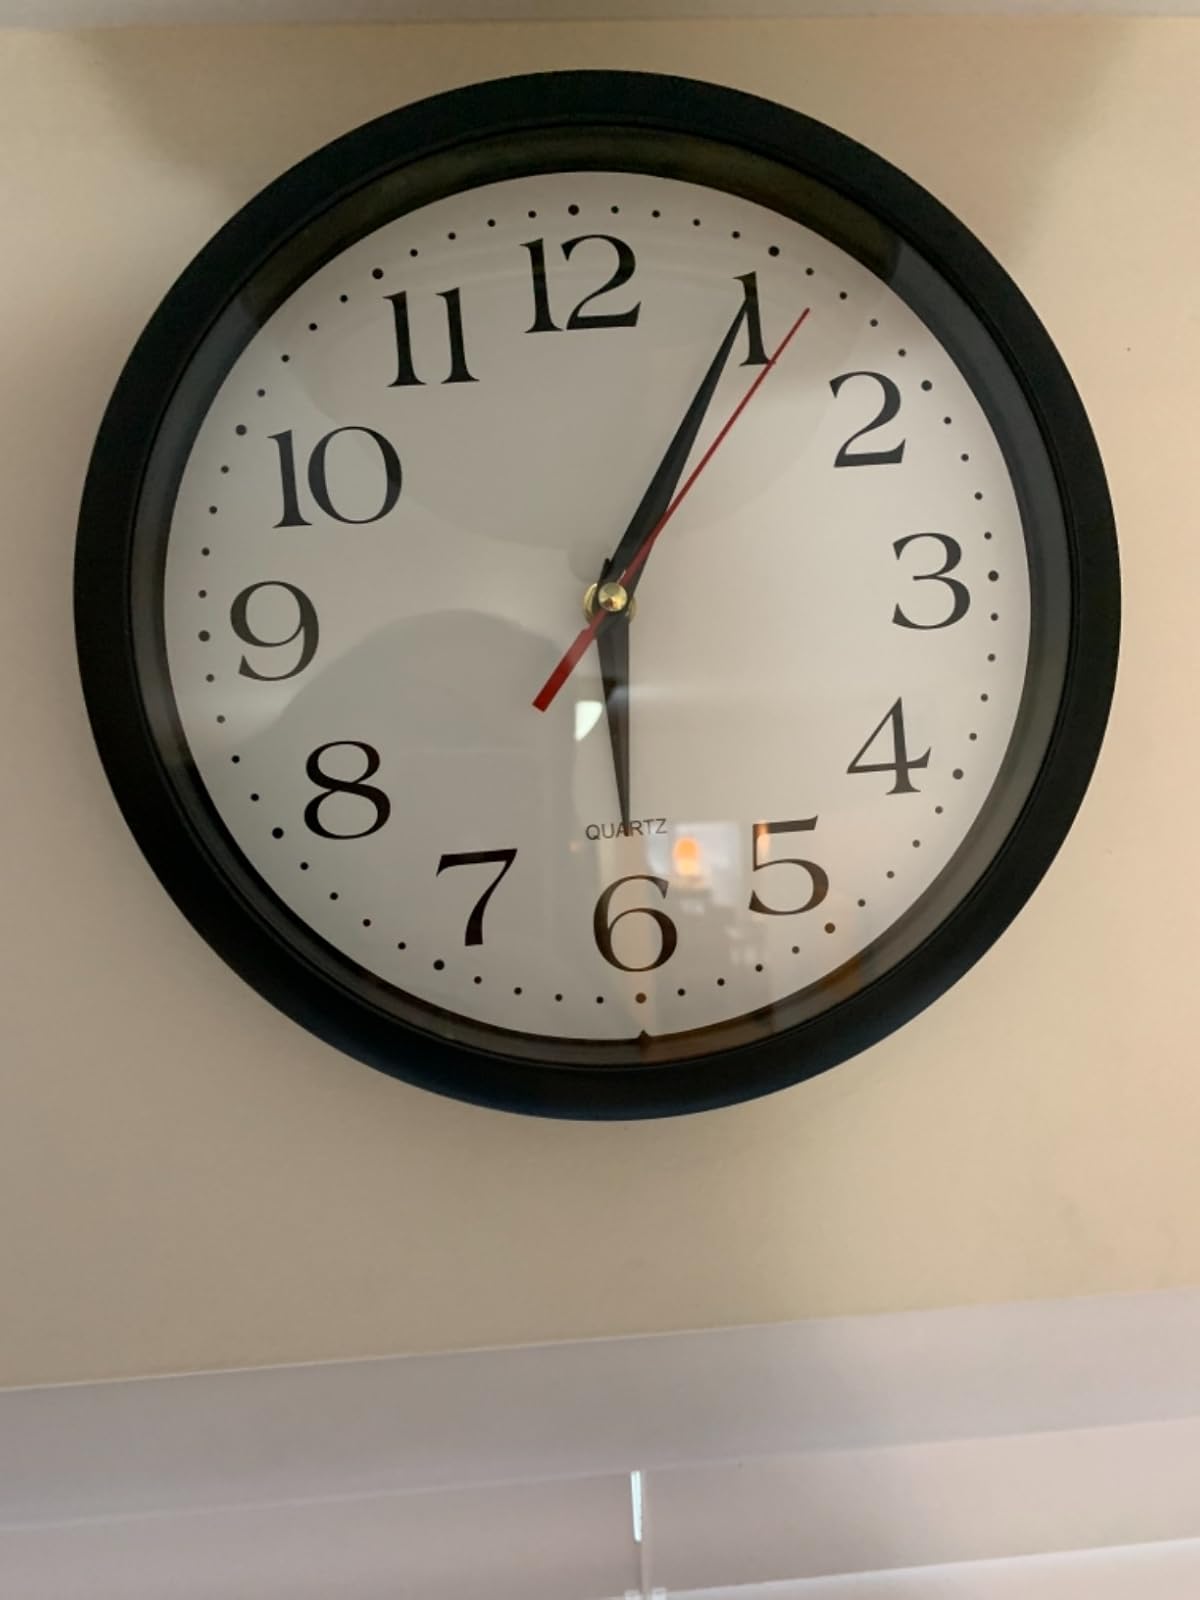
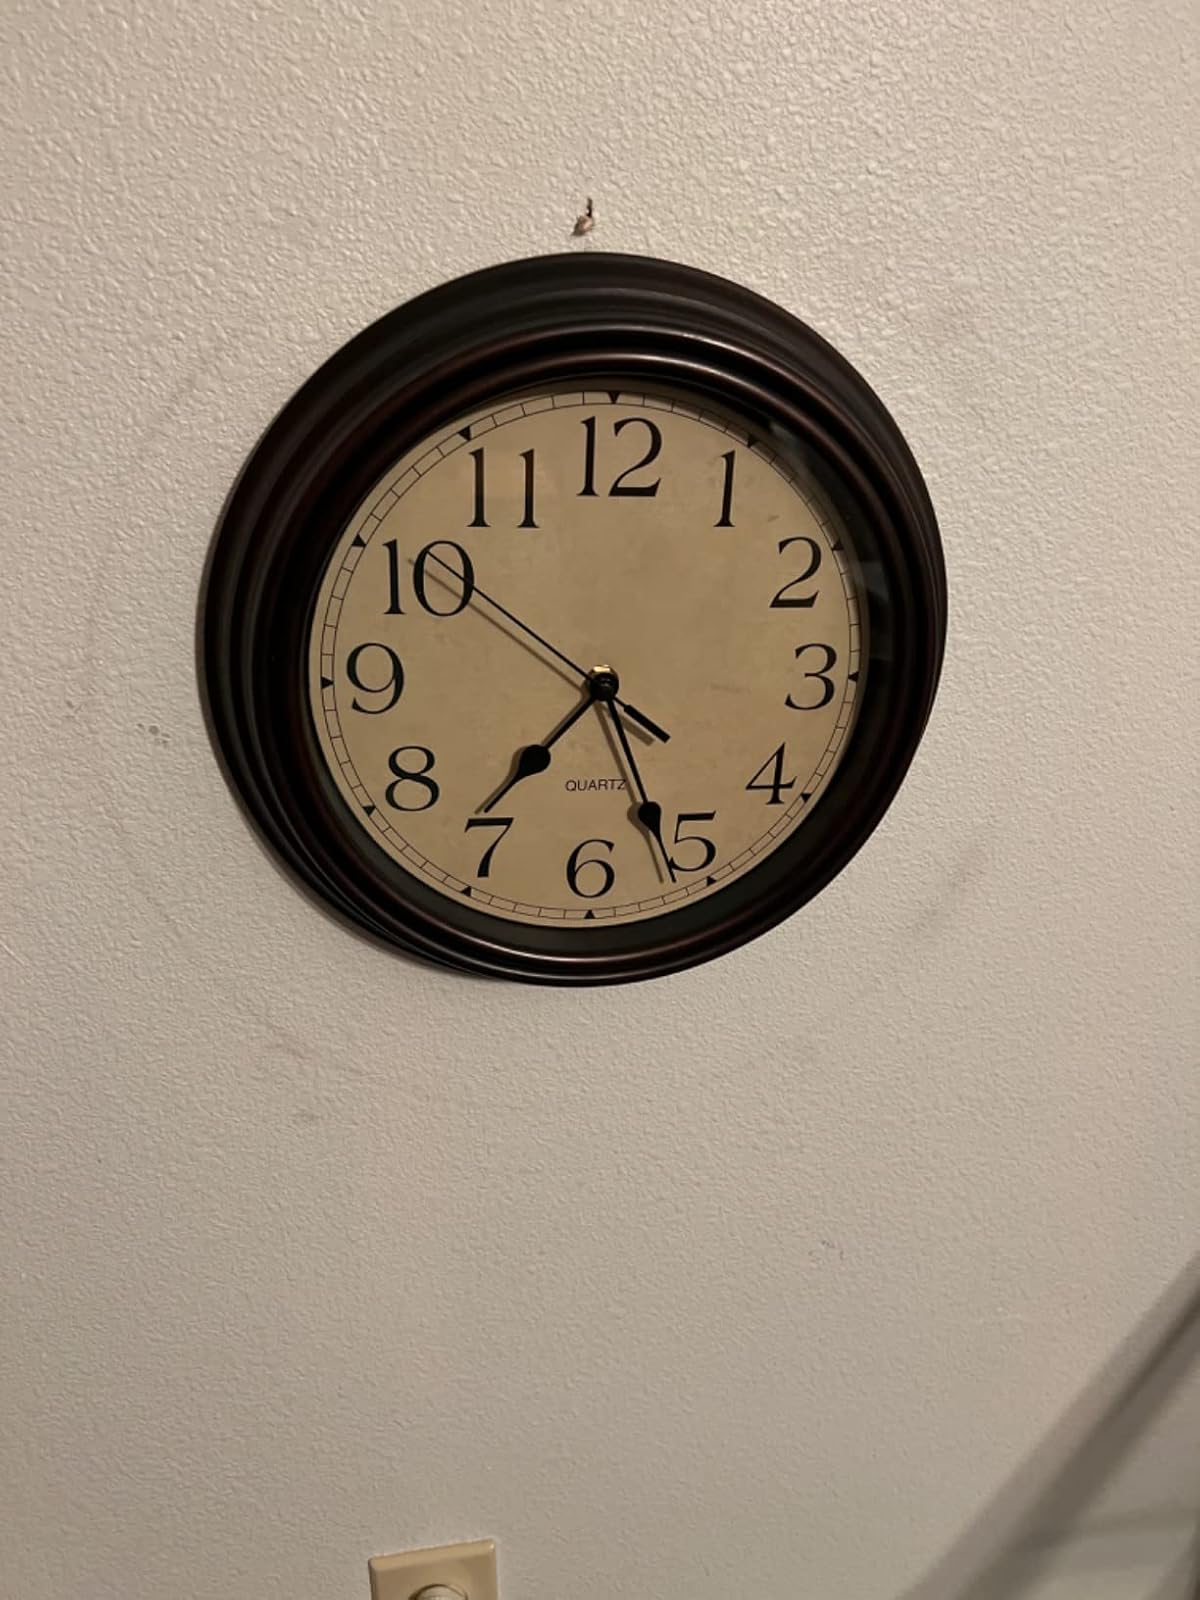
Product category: clock
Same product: no